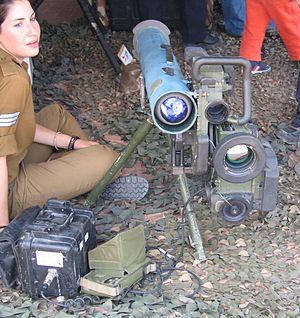
Spike est un missile antichars guidé de 4ᵉ génération développé par la firme israélienne Rafael.